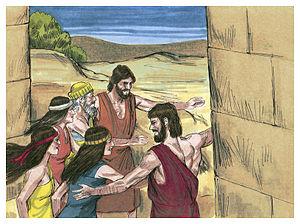
Illustration biblique du livre de la Genèse chapitre 19 עברית: 19 האיור המקראי של change me! פרק हिन्दी: {{{hi}}} अध्याय change me! की पुस्तक की बाइबिल चित्रण Bahasa Indonesia: Ilustrasi Alkitab dari Kitab Kejadian pasal 19 Italiano: Illustrazione biblica del libro della change me! Capitolo 19 日本語: change me!19章の本の聖書の実例 Jawa: Ilustrasi Alkitab saking Kitab Purwaning Dumadi pasal 19 한국어: change me! 19 장 장부의 성경 그림 Bahasa Melayu: Ilustrasi Alkitab dari Kitab Kejadian pasal 19